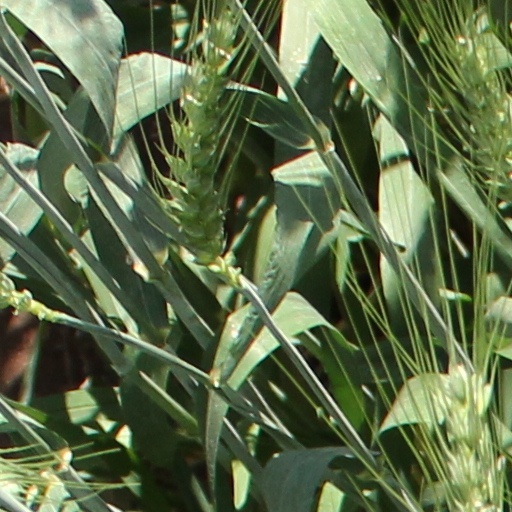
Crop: wheat